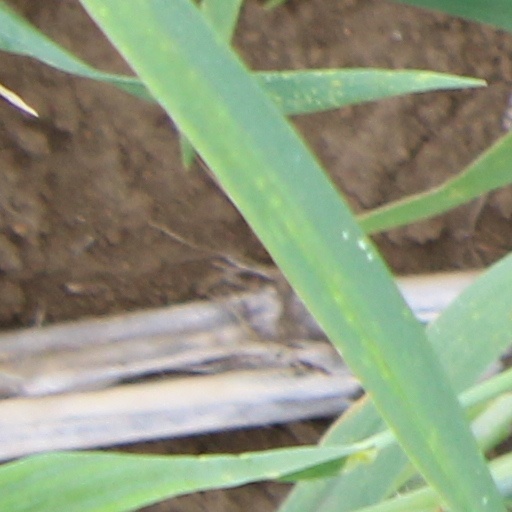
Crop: wheat